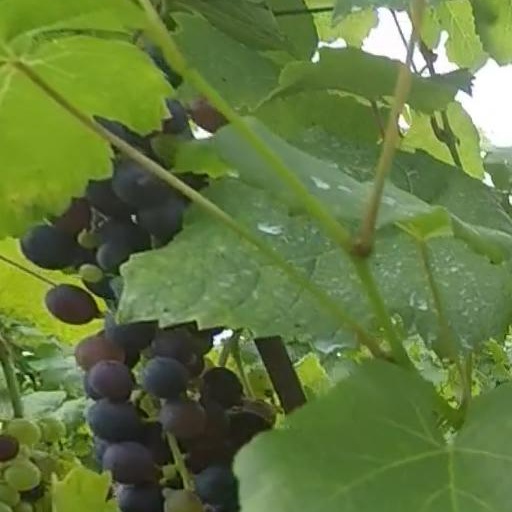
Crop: grape